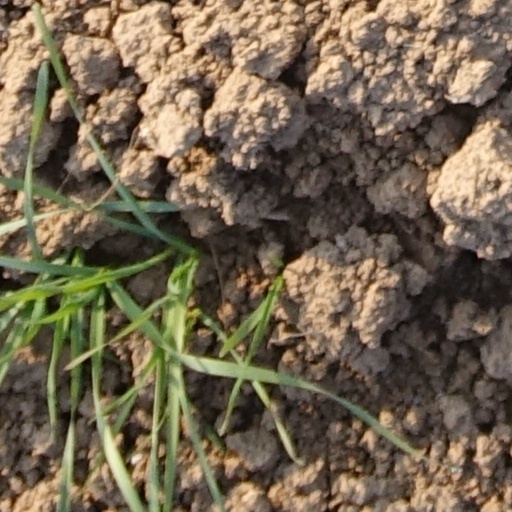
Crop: wheat